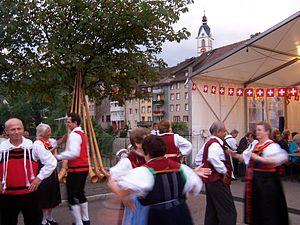
„Group de danse traditionnelle Laufenburg“/D e la fête du 1er août transfrontaliers à Laufenburg en Aargau/CH et Baden-Württemberg/D